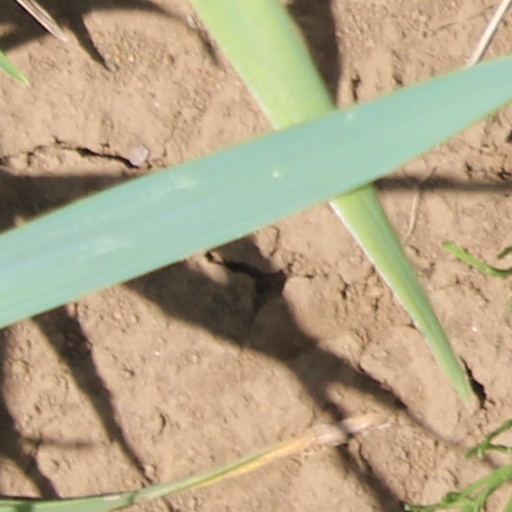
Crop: wheat